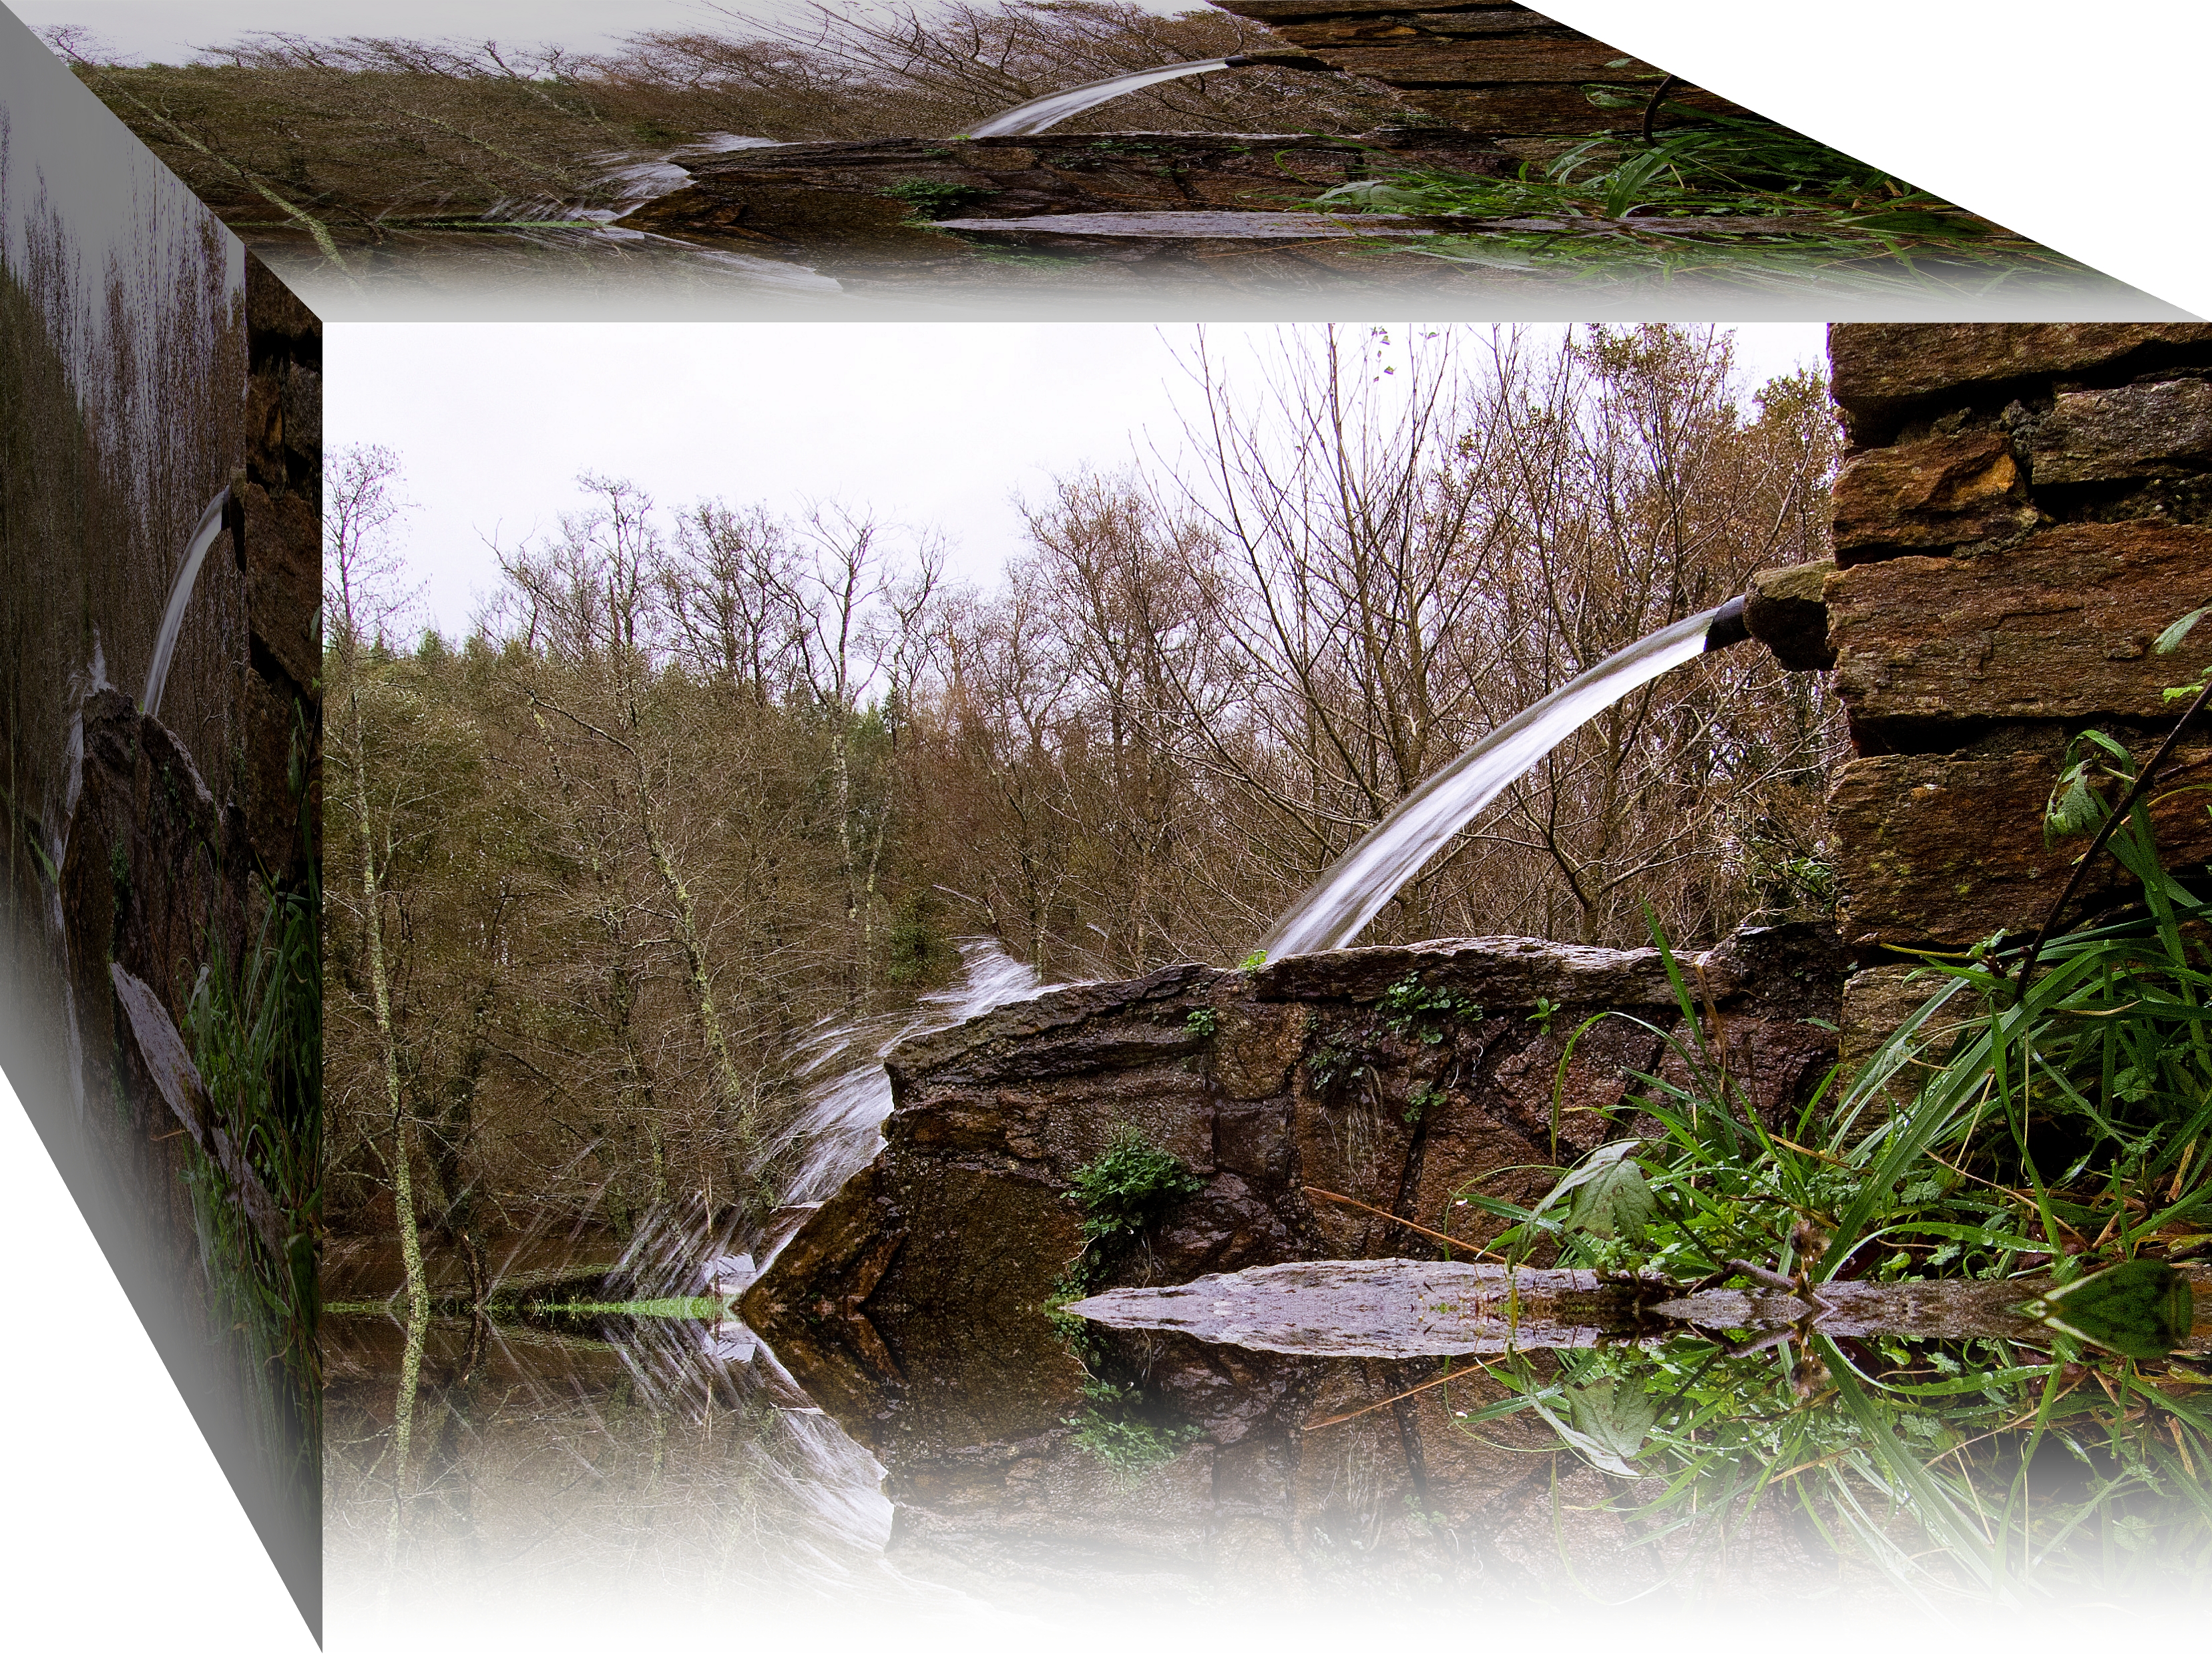
landscape, tree, water, nature, grass, rock, plant, wood, reflection, water feature, watercourse, ggl1, some, canoneos500d, ruralgalicia, water resources